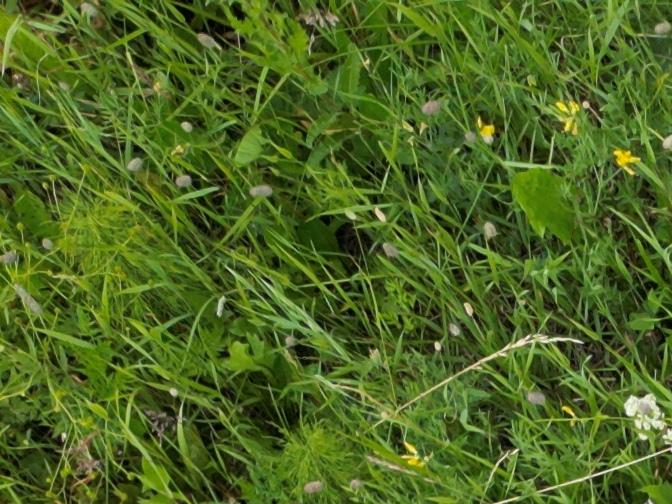
Flowers visible: yarrow flowers, yarrow flowers,  daisy flowers